Malacca Sultanate

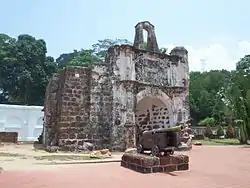
The surviving gate of the Portuguese Fortress of Malacca

The expansionist policy of Mansur Shah was maintained throughout his reign when he later added Kampar and Siak to his realm. He also turned a number of states in the archipelago into his imperial dependencies. The ruler of such states would come to Malacca after their coronation to obtain the blessing of the Sultan of Malacca. Rulers who had been overthrown also came to Malacca requesting the Sultan's aid in reclaiming their throne. One such examples was Sultan Zainal Abidin of Pasai who was toppled by his relatives. He fled to Malacca and pleaded with Sultan Mansur Shah to reinstall him as a ruler. Malacca armed forces were immediately sent to Pasai and defeated the usurpers. Although Pasai never came under the control of Malacca afterwards, the event greatly demonstrated the importance of Malacca and the mutual support it had established among leaders and states in the region. Sultan Mansur Shah died in 1477 whilst Malacca was at the peak of its splendour.